Aadorf

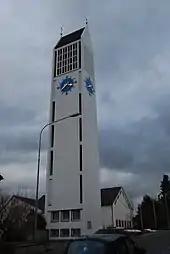
Protestant Church in Aadorf

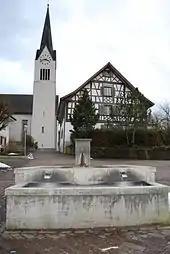
Catholic Church in Aadorf

From the , 3,014 or 41.3% were Roman Catholic, while 2,892 or 39.6% belonged to the Swiss Reformed Church. Of the rest of the population, there were 2 Old Catholics (or about 0.03% of the population) who belonged to the Christian Catholic Church of Switzerland there are 66 individuals (or about 0.90% of the population) who belong to the Orthodox Church, and there are 242 individuals (or about 3.31% of the population) who belong to another Christian church. There was 1 individual who was Jewish, and 382 (or about 5.23% of the population) who are Islamic. There are 17 individuals (or about 0.23% of the population) who belong to another church (not listed on the census), 502 (or about 6.88% of the population) belong to no church, are agnostic or atheist, and 183 individuals (or about 2.51% of the population) did not answer the question.